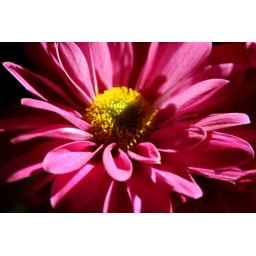
A single flower in a bouquet my boyfriend gave me.